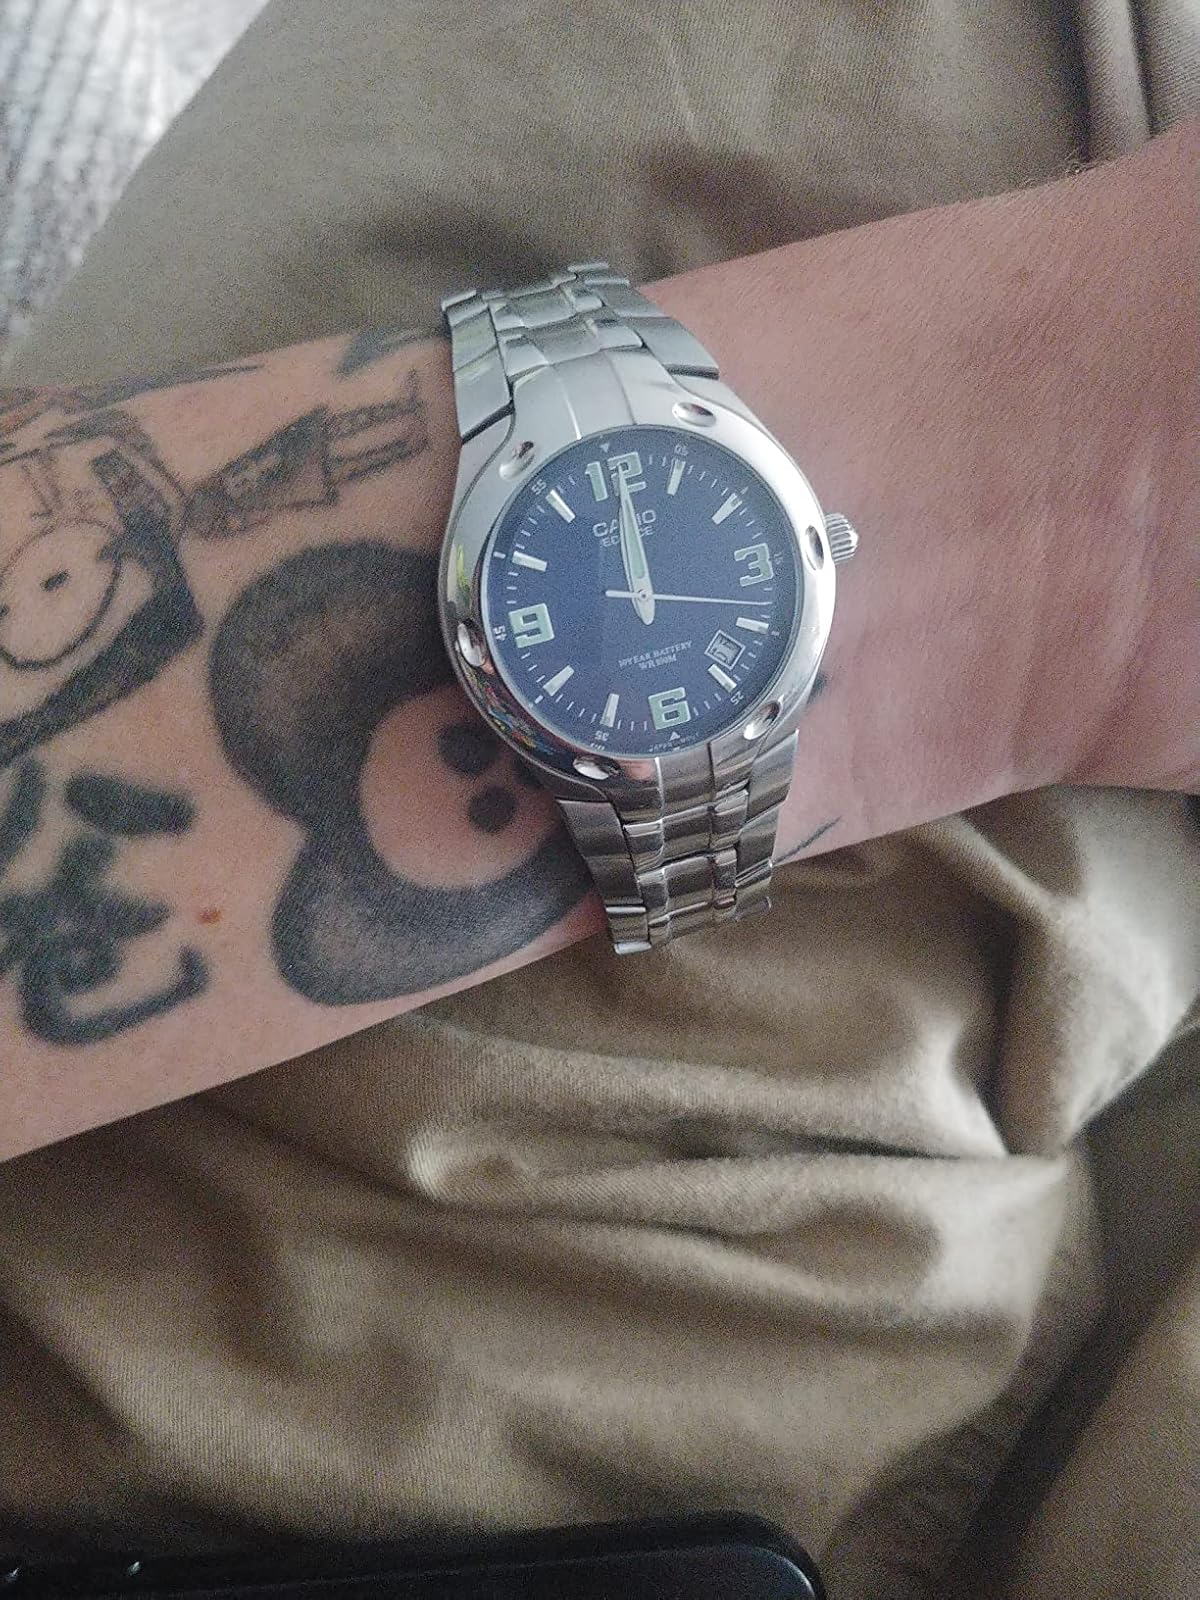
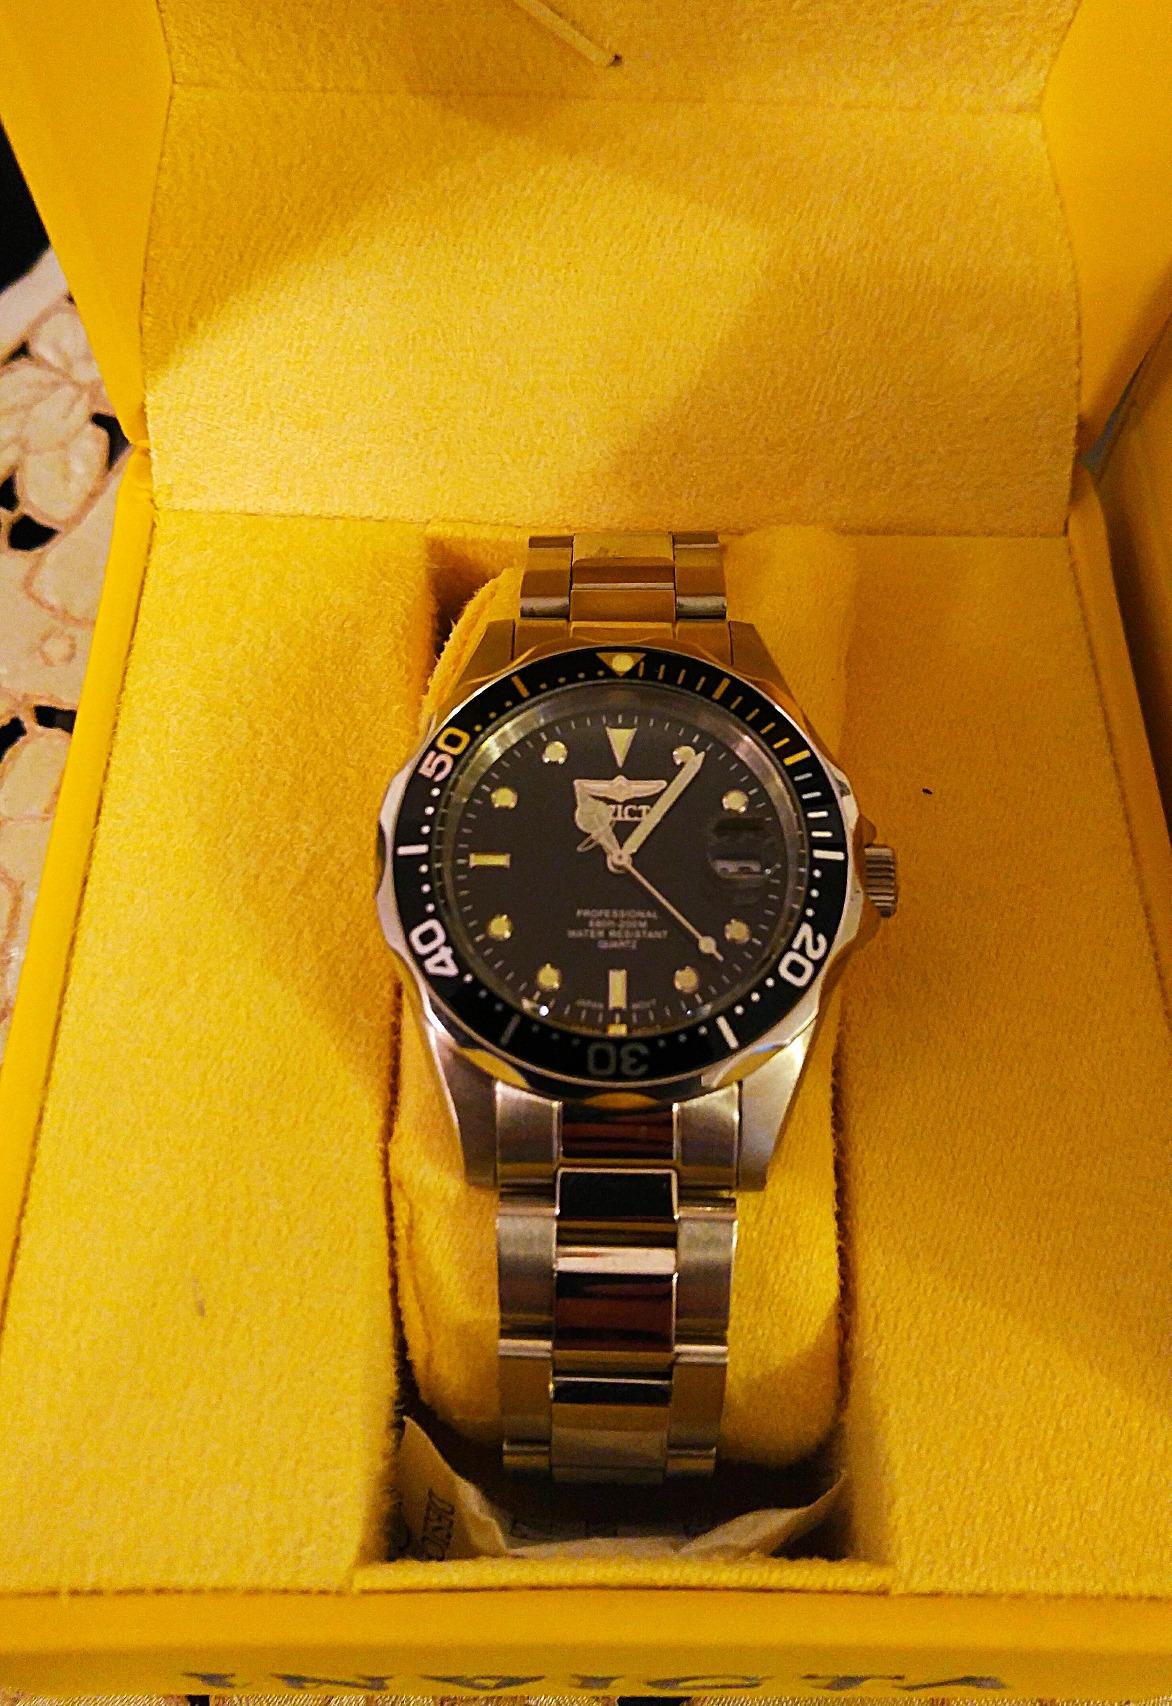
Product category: accessories_watch
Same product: no